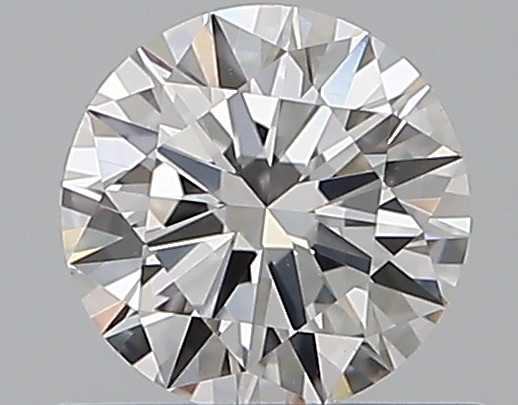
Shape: round
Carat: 0.5
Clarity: VS2
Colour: E
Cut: EX
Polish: EX
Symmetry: EX
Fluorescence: N
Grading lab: GIA
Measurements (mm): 5.11 x 5.15 x 3.09